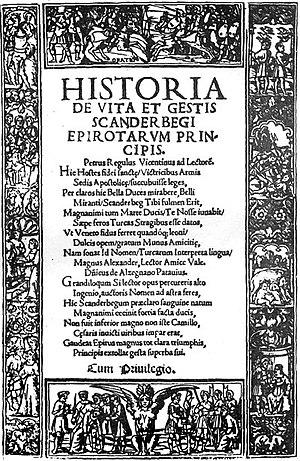
La littérature albanaise est la littérature écrite par des auteurs de langue albanaise d'Albanie et du Kosovo voisin.